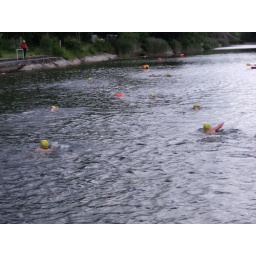
Swimmers get their first experience of open water at the first lake selection day in June 2009